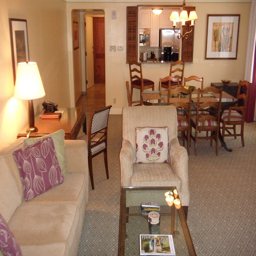
A chair with a pillow on it sitting in ront of a coffee table.
A living room is ornately adorned with plush furniture.
A very nice looking house with a living room and dining area.
A living room and dining room with lots of chairs.
Inside house living room and dining room with furniture.